Battle of Albemarle Sound

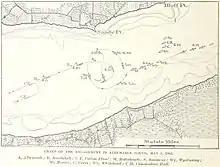
A map of the battle

James W. Cooke, commander of "Albemarle" sailed out of Plymouth in early May 1864, along with the captured steamer CSS "Bombshell" and the transport CSS "Cotton Plant". Steaming south toward New Bern, Cooke ran into a Union fleet at the mouth of Albemarle Sound, commanded by Captain Melancton Smith. This fleet consisted of the double-ender gunboats USS "Mattabasett", USS "Sassacus", USS "Wyalusing" and USS "Miami", the converted ferryboat USS "Commodore Hull", USS "Ceres", USS "Whitehead" and USS "Isaac N. Seymour". When the Confederate ships were spotted, "Mattabasett", "Sassucus", "Whitehead" and "Wyalusing" immediately formed a line of battle supported by "Miami", "Commodore Hull" and "Ceres". "Albemarle" opened fire first, wounding six men working one of "Mattabesett"s two 100-pounder Parrott rifles. "Mattabesset", "Whitehead" and "Wyalusing" opened fire almost simultaneously. "Albemarle" then attempted to ram "Mattabesett", but the sidewheeler managed to round the ironclad's armored bow. She was closely followed by "Sassacus", which then fired a broadside of solid and 100-pound shot, all of which bounced off "Albemarle"s casemate armor. However, "Bombshell", being a softer target, was hulled by each heavy shot from "Sassucus"s broadside and surrendered. "Cotton Plant" withdrew back up the Roanoke, and "Albemarle" continued the fight alone.